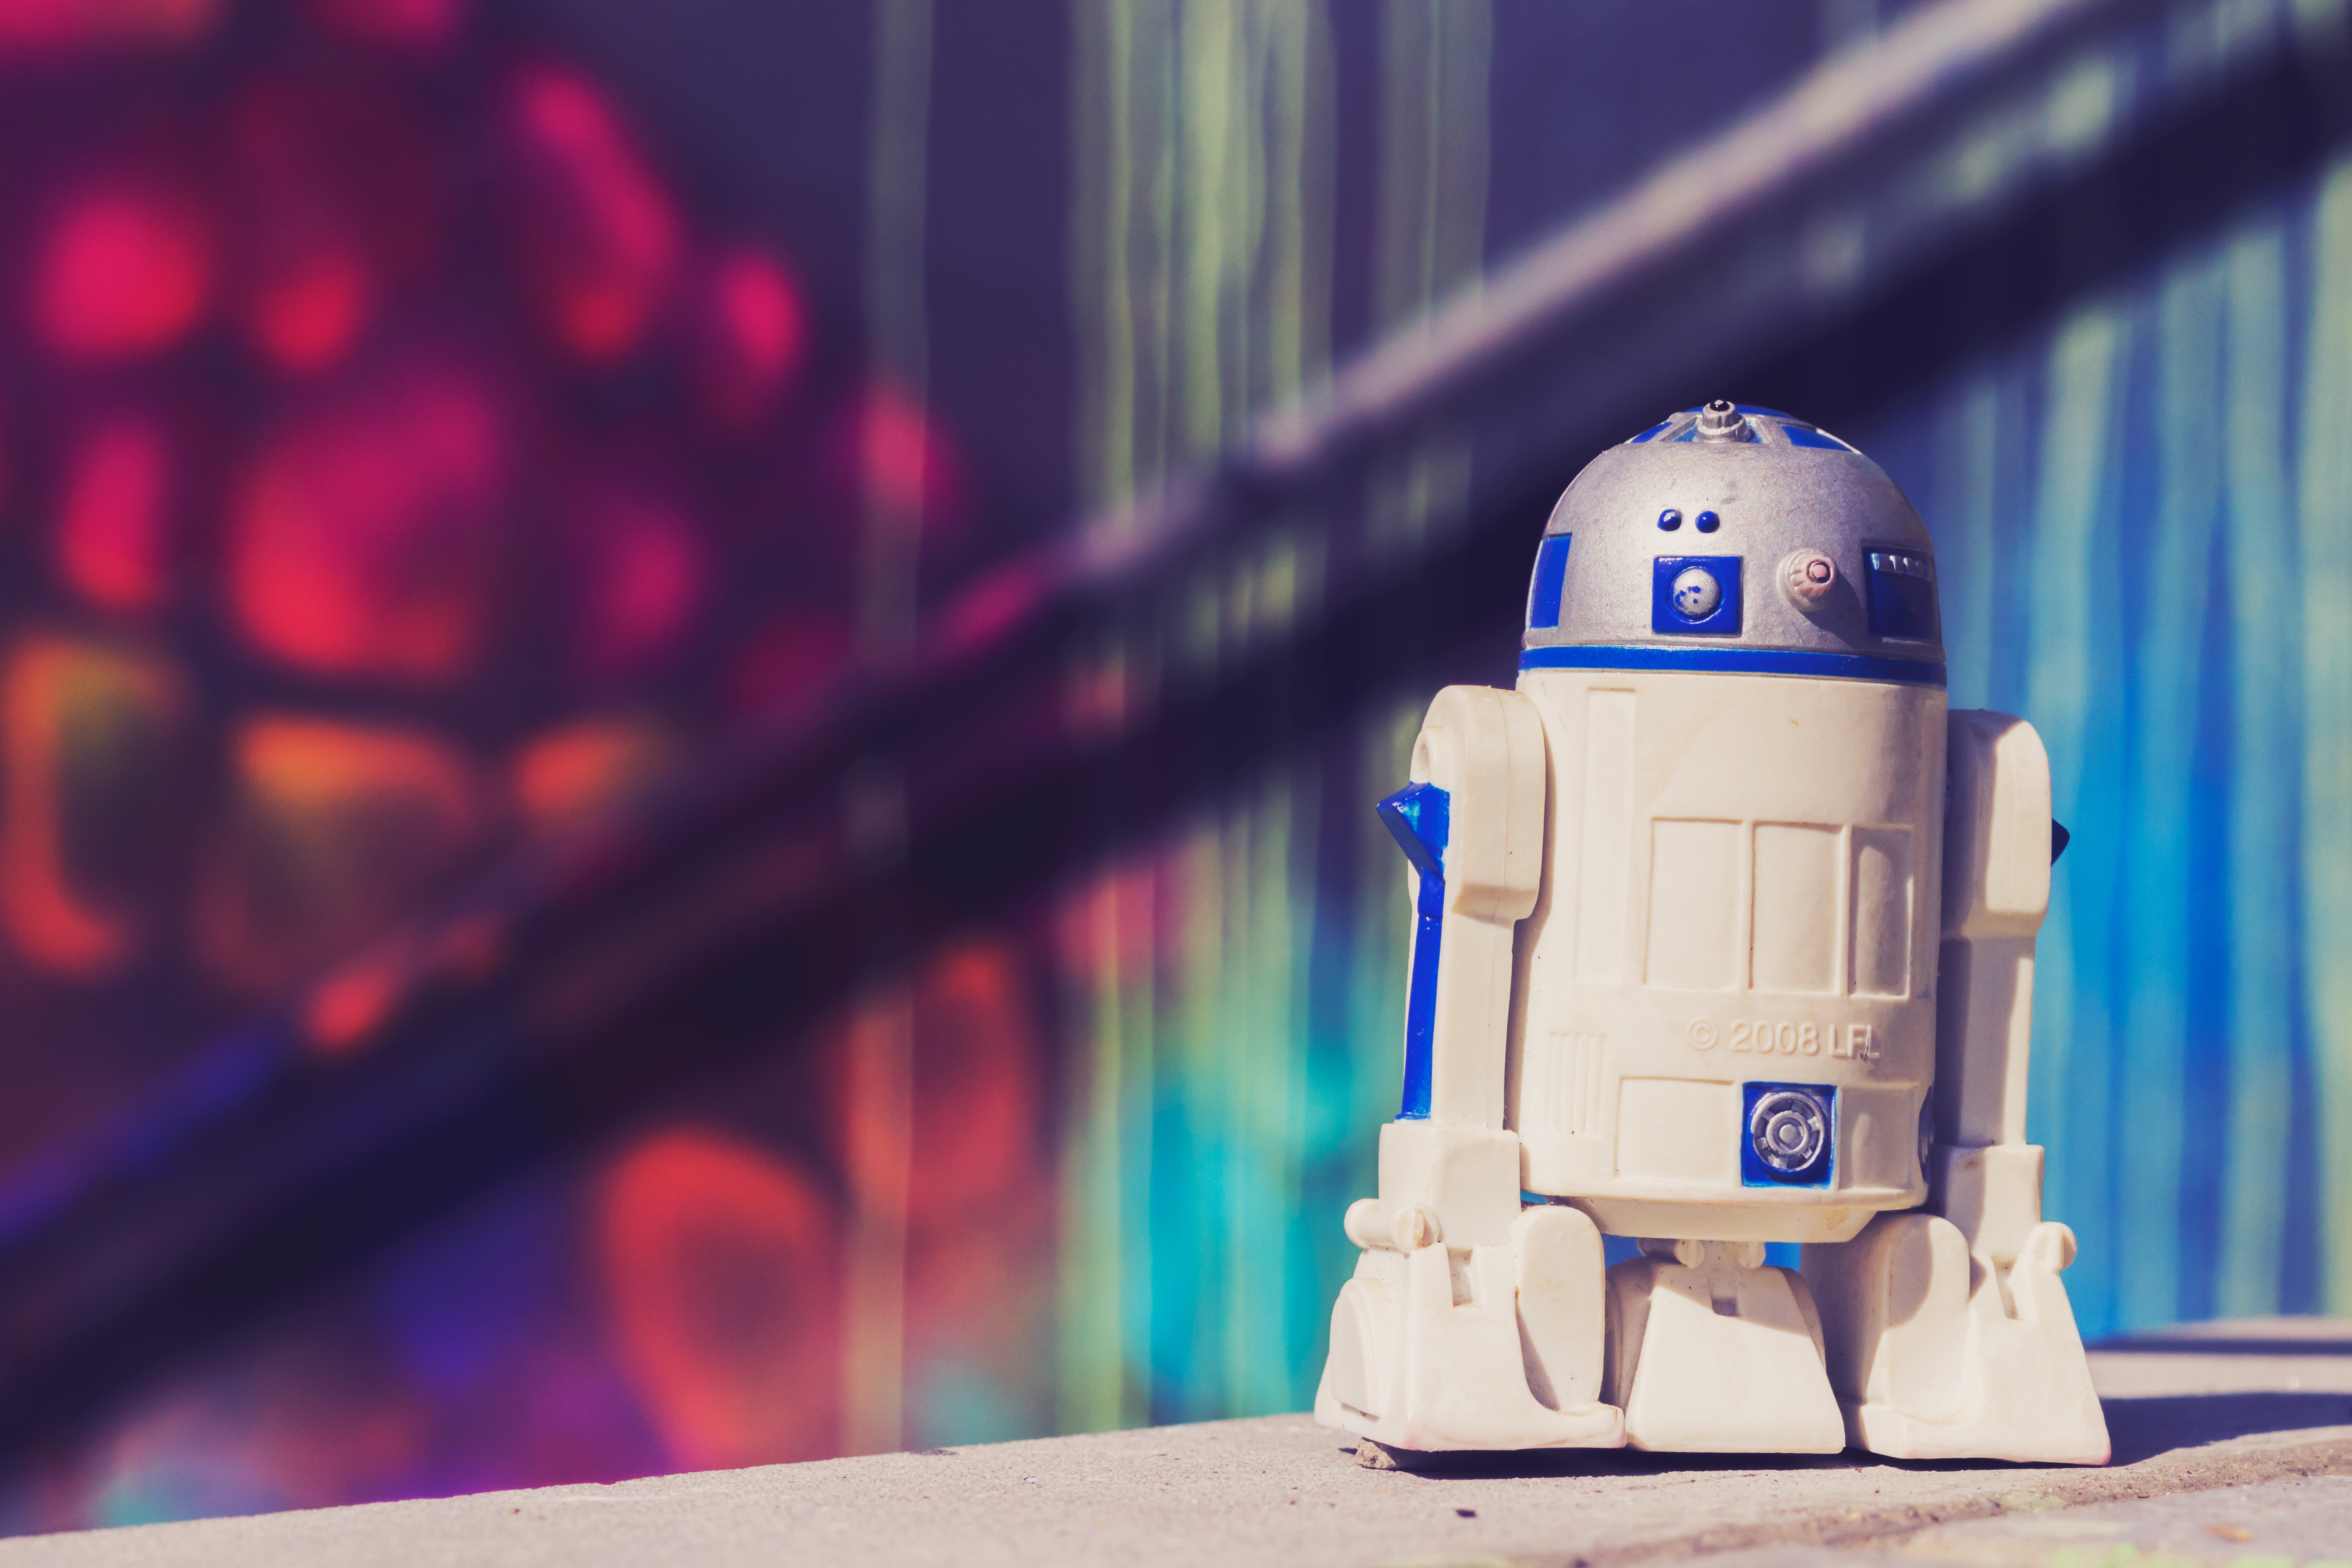
color, graffiti, star wars, street, street art, toys